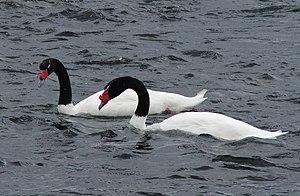
Une paire de cygnes à cou noir dans Hornopirén du Chili en Février 2010.
Le parc national Perito Moreno, ou parc national Francisco P. Moreno, est un parc national situé dans la province de Santa Cruz en Patagonie en Argentine.
Ceci est une liste des oiseaux endémiques ou quasi-endémiques d'Argentine.
La Meseta du lac Strobel, en Patagonie argentine, est un plateau basaltique faisant partie du vaste plateau aride de Patagonie.